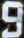
Number: 9